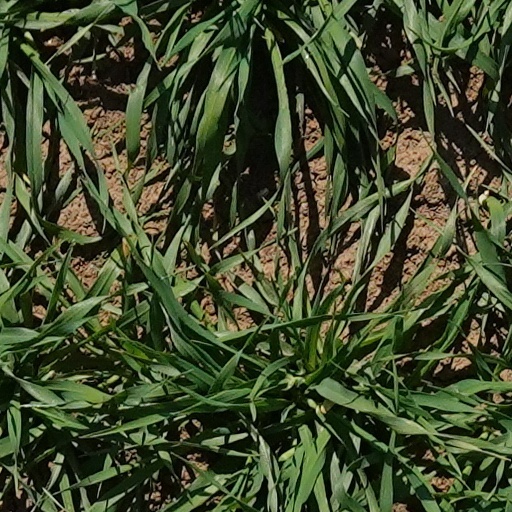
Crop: wheat